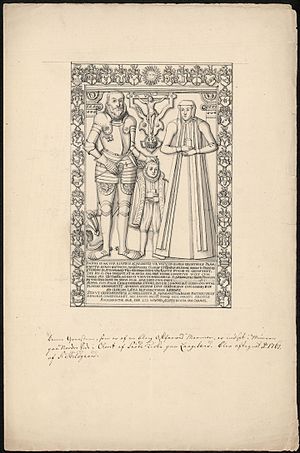
Snøde Kirke
Gravsten over Johannes Steensen, tegnet af Søren Abildgaard 1761
Snøde kirke. Gravsten over Johannes Steensen Snøde sogn, Langelands Nørre hrd., Svendborg amt
Snøde Kirke ligger i den vestlige del af landsbyen Snøde i Snøde Sogn. Det er en middelalderkirke indviet til Sankt Andreas. Prædikestolen er udført ca. 1635 i senrenæssancestil af den sønderjyske billedskærer Hans Gudewerdt.